Tripwire

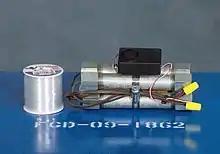
Simulated tripwire pipe bomb

A tripwire is a passive triggering mechanism. Typically, a wire or cord is attached to a device for detecting or reacting to physical movement.